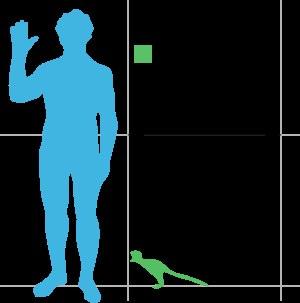
Les Dinosauria, plus communément appelés dinosaures, forment un super-ordre ainsi qu'un clade extrêmement diversifié de sauropsides de la sous-classe des diapsides. Ce sont des archosaures ovipares, ayant en commun une posture érigée et partageant un certain nombre de synapomorphies telles que la présence d'une crête deltopectorale allongée au niveau de l'humérus et un acetabulum perforant le bassin. Présents dès le milieu du Ladinien, il y a environ 240 Ma, la branche non avienne des dinosaures disparait entièrement lors de l'extinction Crétacé-Paléogène il y a 66 Ma. Les oiseaux, la branche avienne des dinosaures, a émergé de petits dinosaures théropodes du Jurassique supérieur. Ainsi la survie des oiseaux à cette extinction, leur diversification considérable durant le Cénozoïque, en fait le seul groupe vivant actuel de dinosaures.